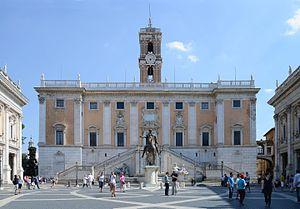
Le Capitole est l'une des sept collines de Rome. C'est le centre religieux de la ville avec le temple consacré à la triade Jupiter, Junon et Minerve. Par extension chaque cité romaine se doit d'avoir son Capitole.